University of San Diego

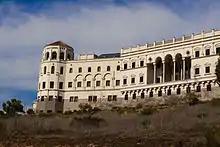

USD offers more than 80 degrees at the bachelor's, master's, and doctoral levels. Students choose from undergraduate and graduate degree programs from the seven schools and college that comprise the University of San Diego: